USS Monterey (CG-61)

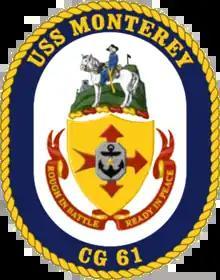

In December 2020 the US Navy's Report to Congress on the Annual Long-Range Plan for Construction of Naval Vessels stated that the ship was planned to be placed Out of Commission in Reserve in 2022.